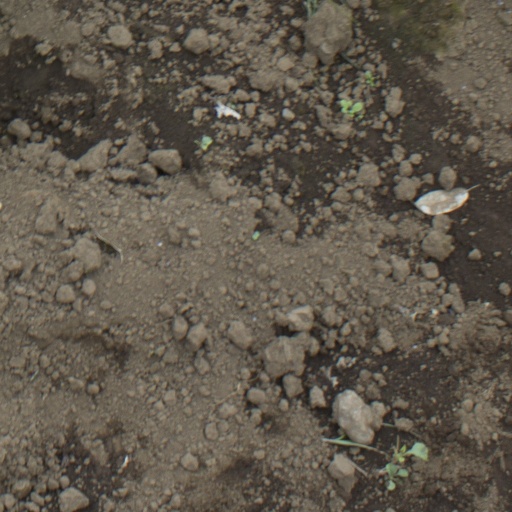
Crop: soybean